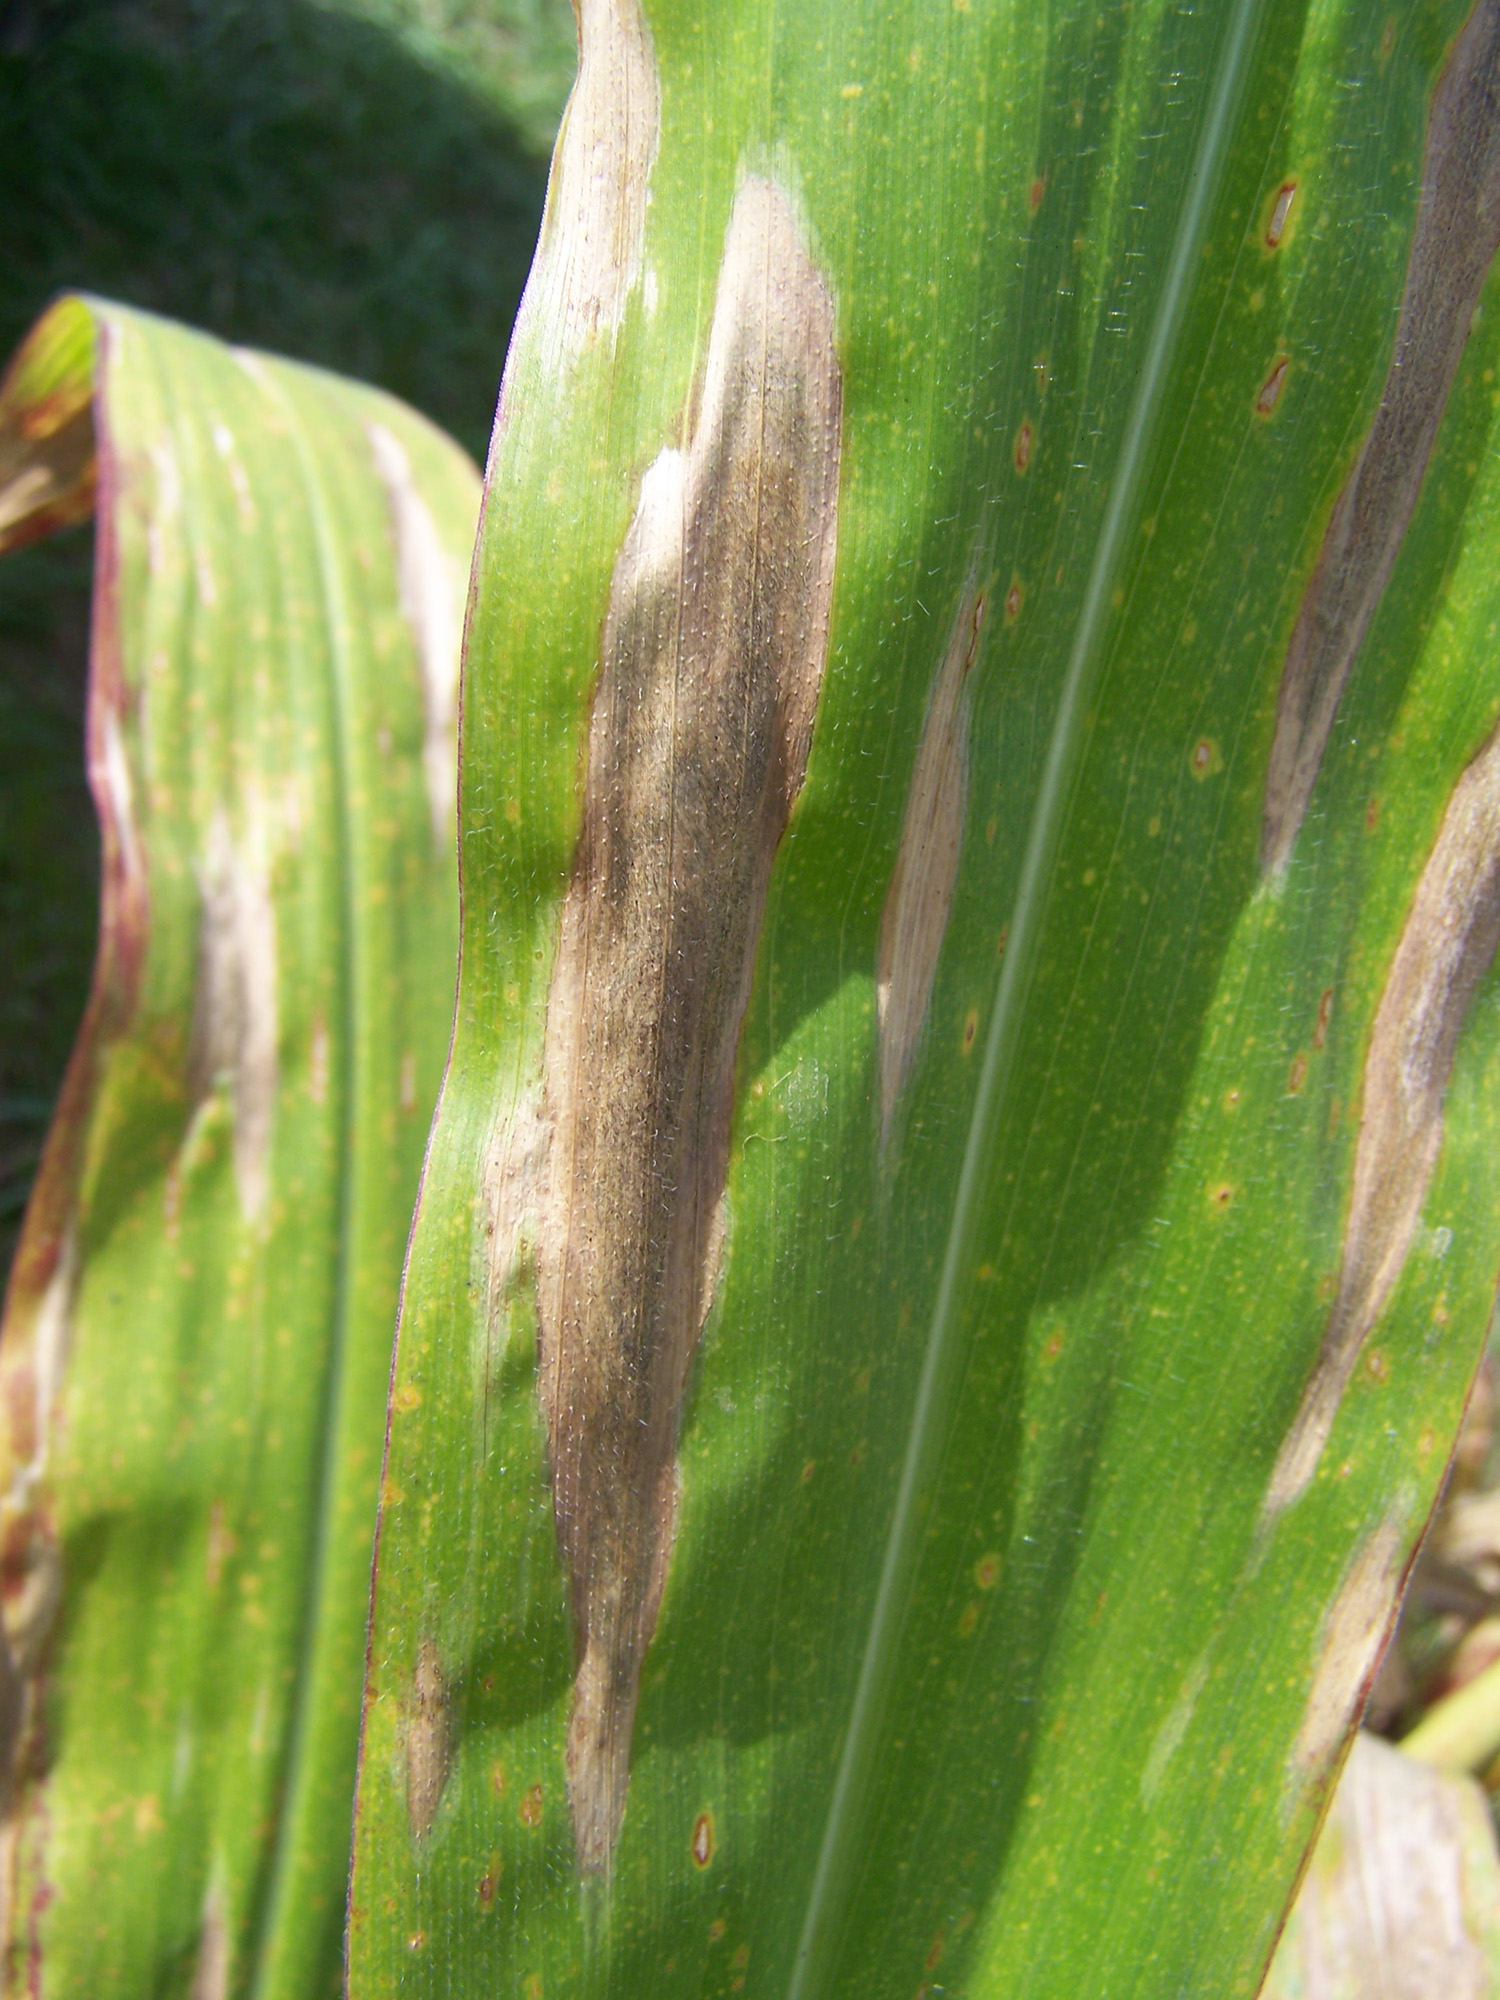
Labels: Corn leaf blight, Corn leaf blight